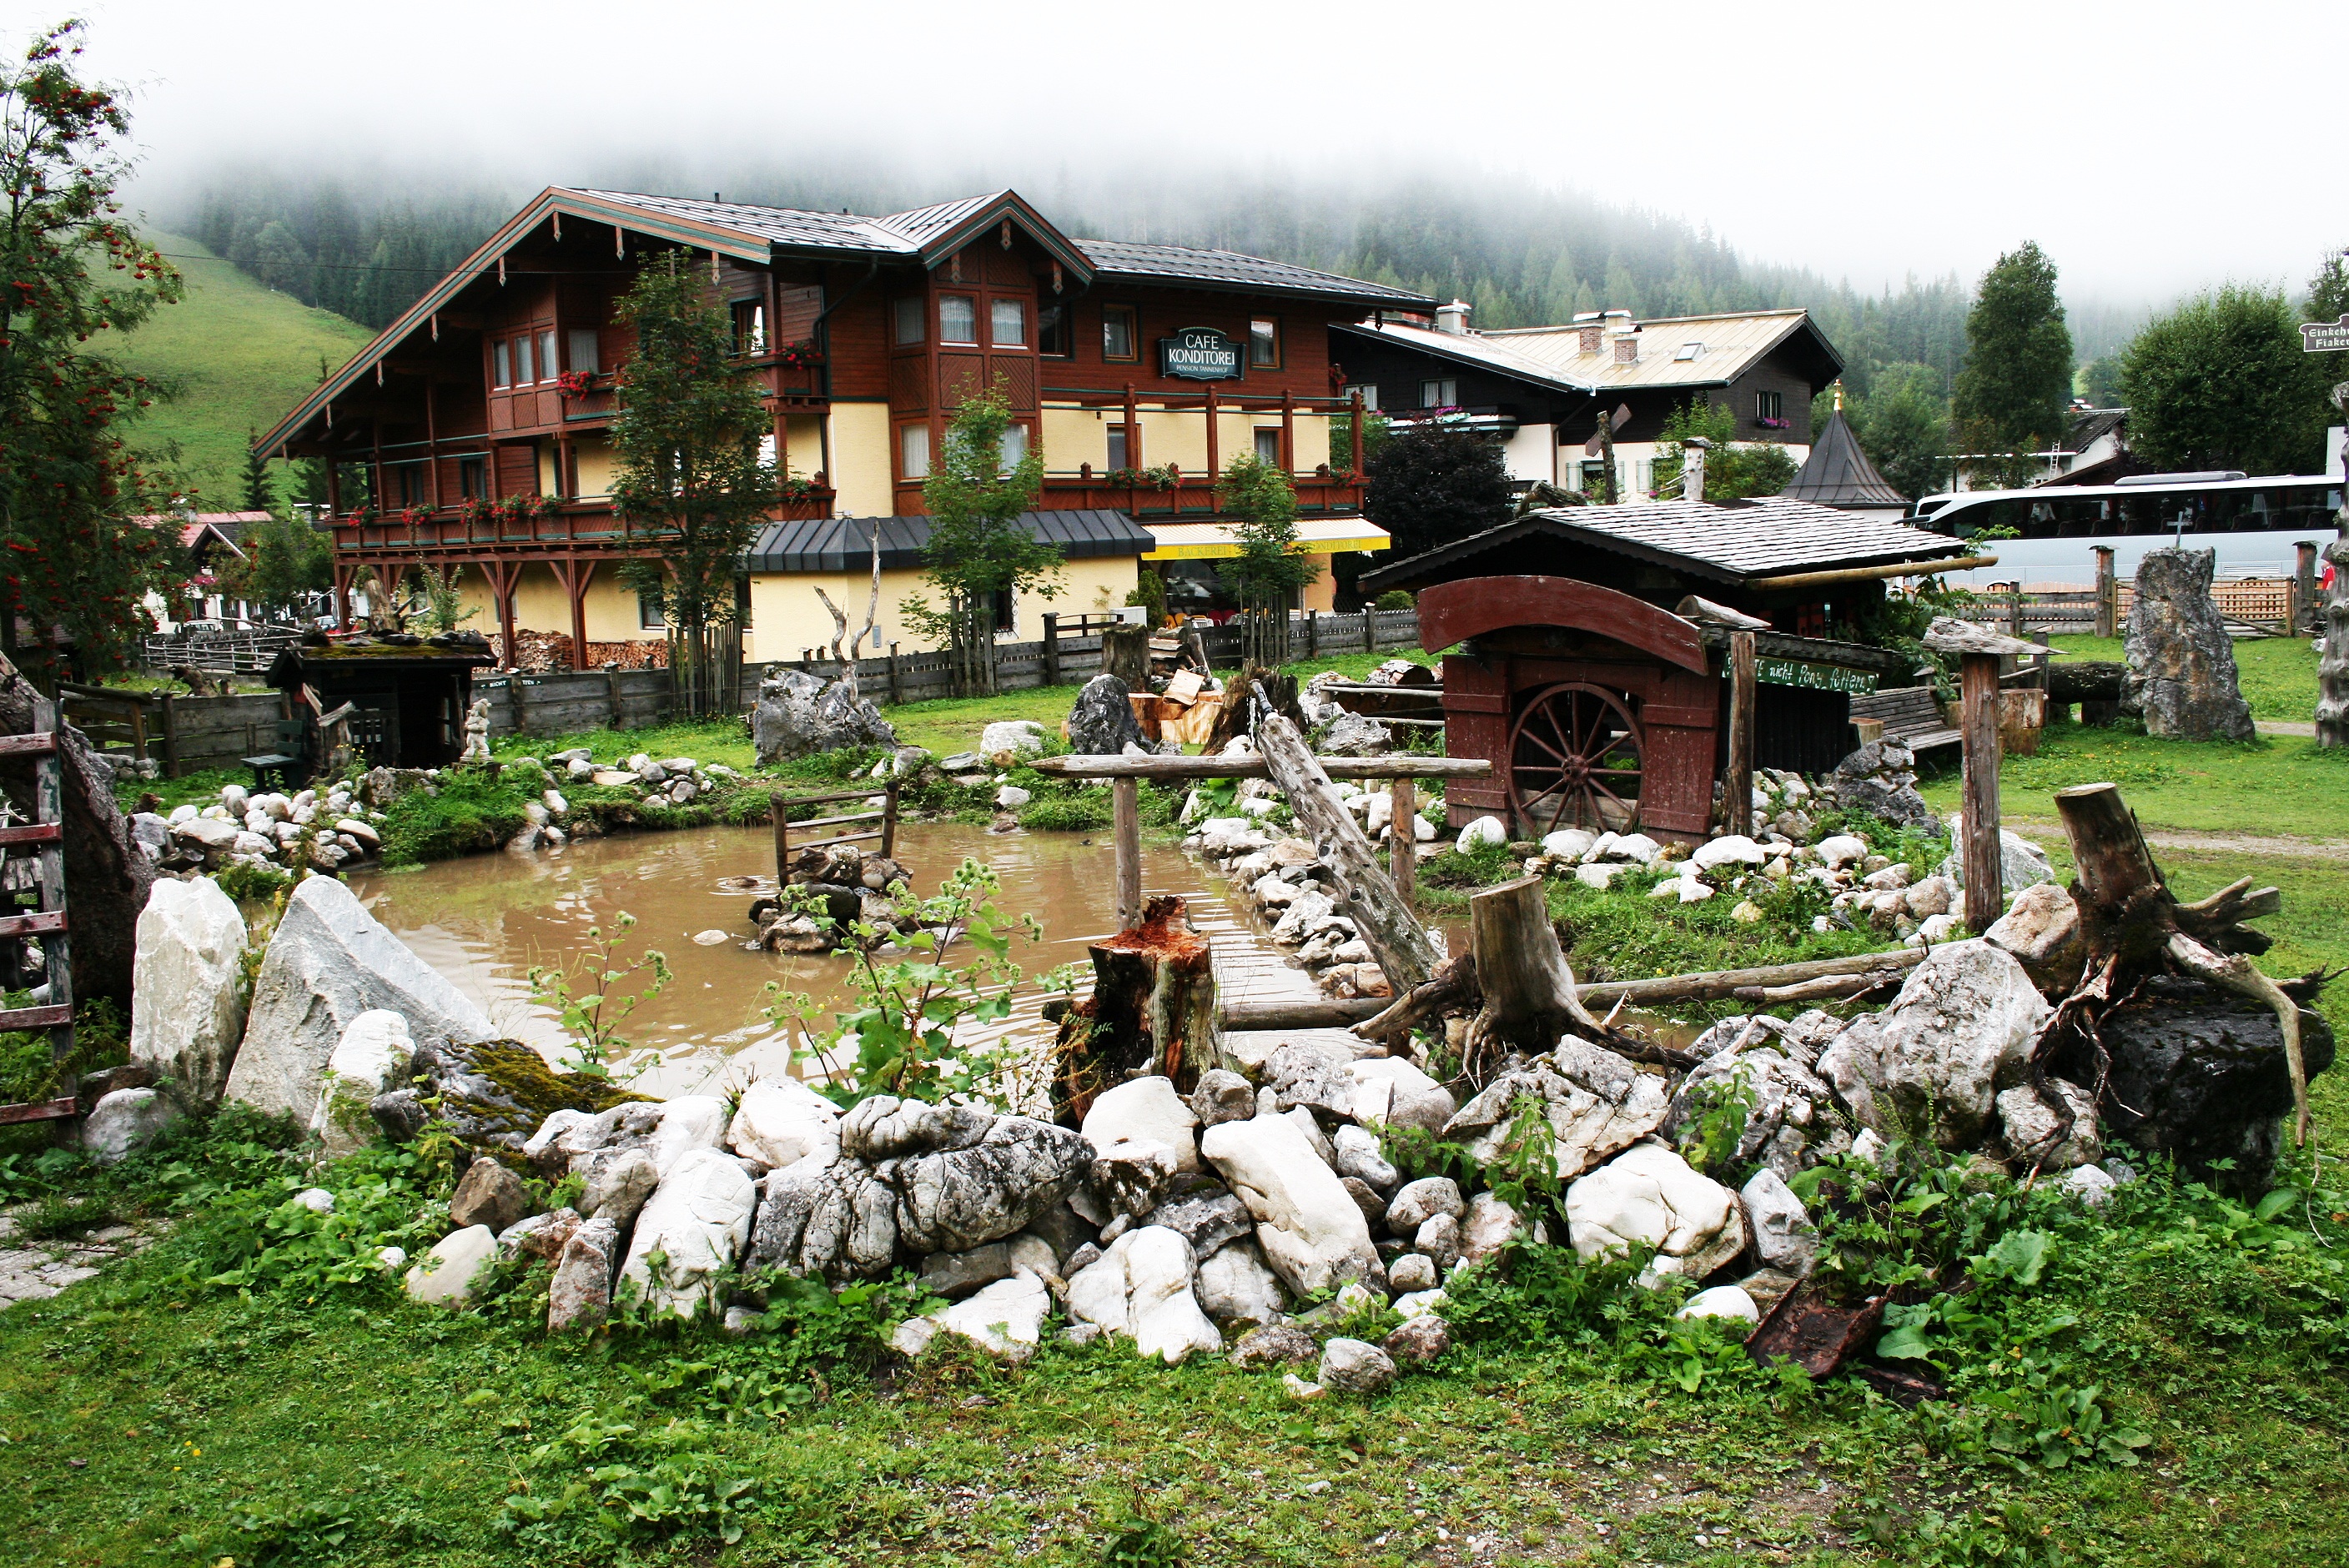
nature, cloud, fog, farm, flower, dawn, city, village, cliff, pond, pine, cozy, garden, austria, mood, rural area, filzmoos, human settlement